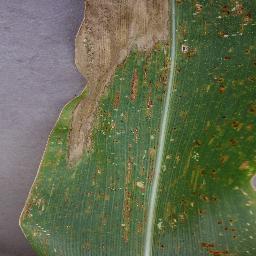
Label: Corn_(Maize)___Northern_Leaf_Blight